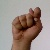
The image shows a hand gesture representing the letter 'T' in Indian Sign Language.